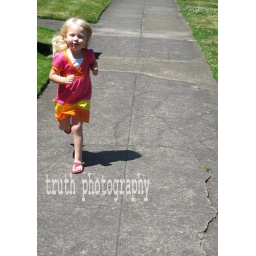
she was so cute and ran around the church about 10 times!(: so much energy